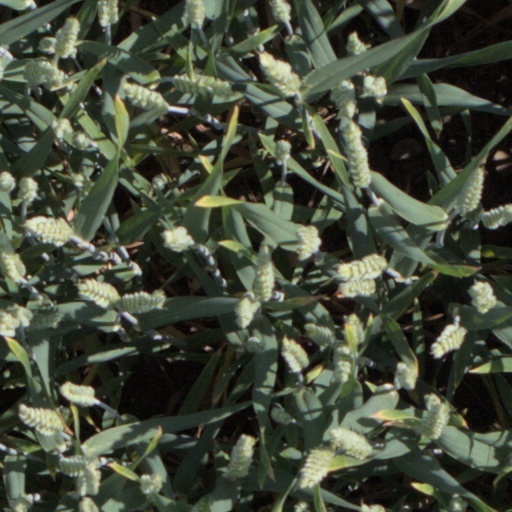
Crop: wheat